Supayalat

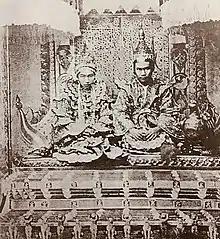
King Thibaw and Queen Supayalat on the Lion Throne (Palin) at Mandalay Palace

The ambitious Hsinbyumashin, after putting Thibaw on the throne, offered Supayagyi to be his queen, but during the royal wedding ceremony Supayalat pushed in next to her sister to be anointed queen at the same time, breaking ancient custom. Her sister's marriage was never consummated, and Supayalat was said to have forced monogamy on a Burmese king for the first and the last time in history, even though Thibaw also subsequently married her youngest sister Hteik Supayalay, Princess of Yamethin. Supayalat was 19 and Thibaw 20 when they ascended the lion throne ("Thihathana palin"). Many historians and media accused Supayalat of also engineering the massacre, but she denied this: